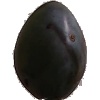
Label: Plum 3